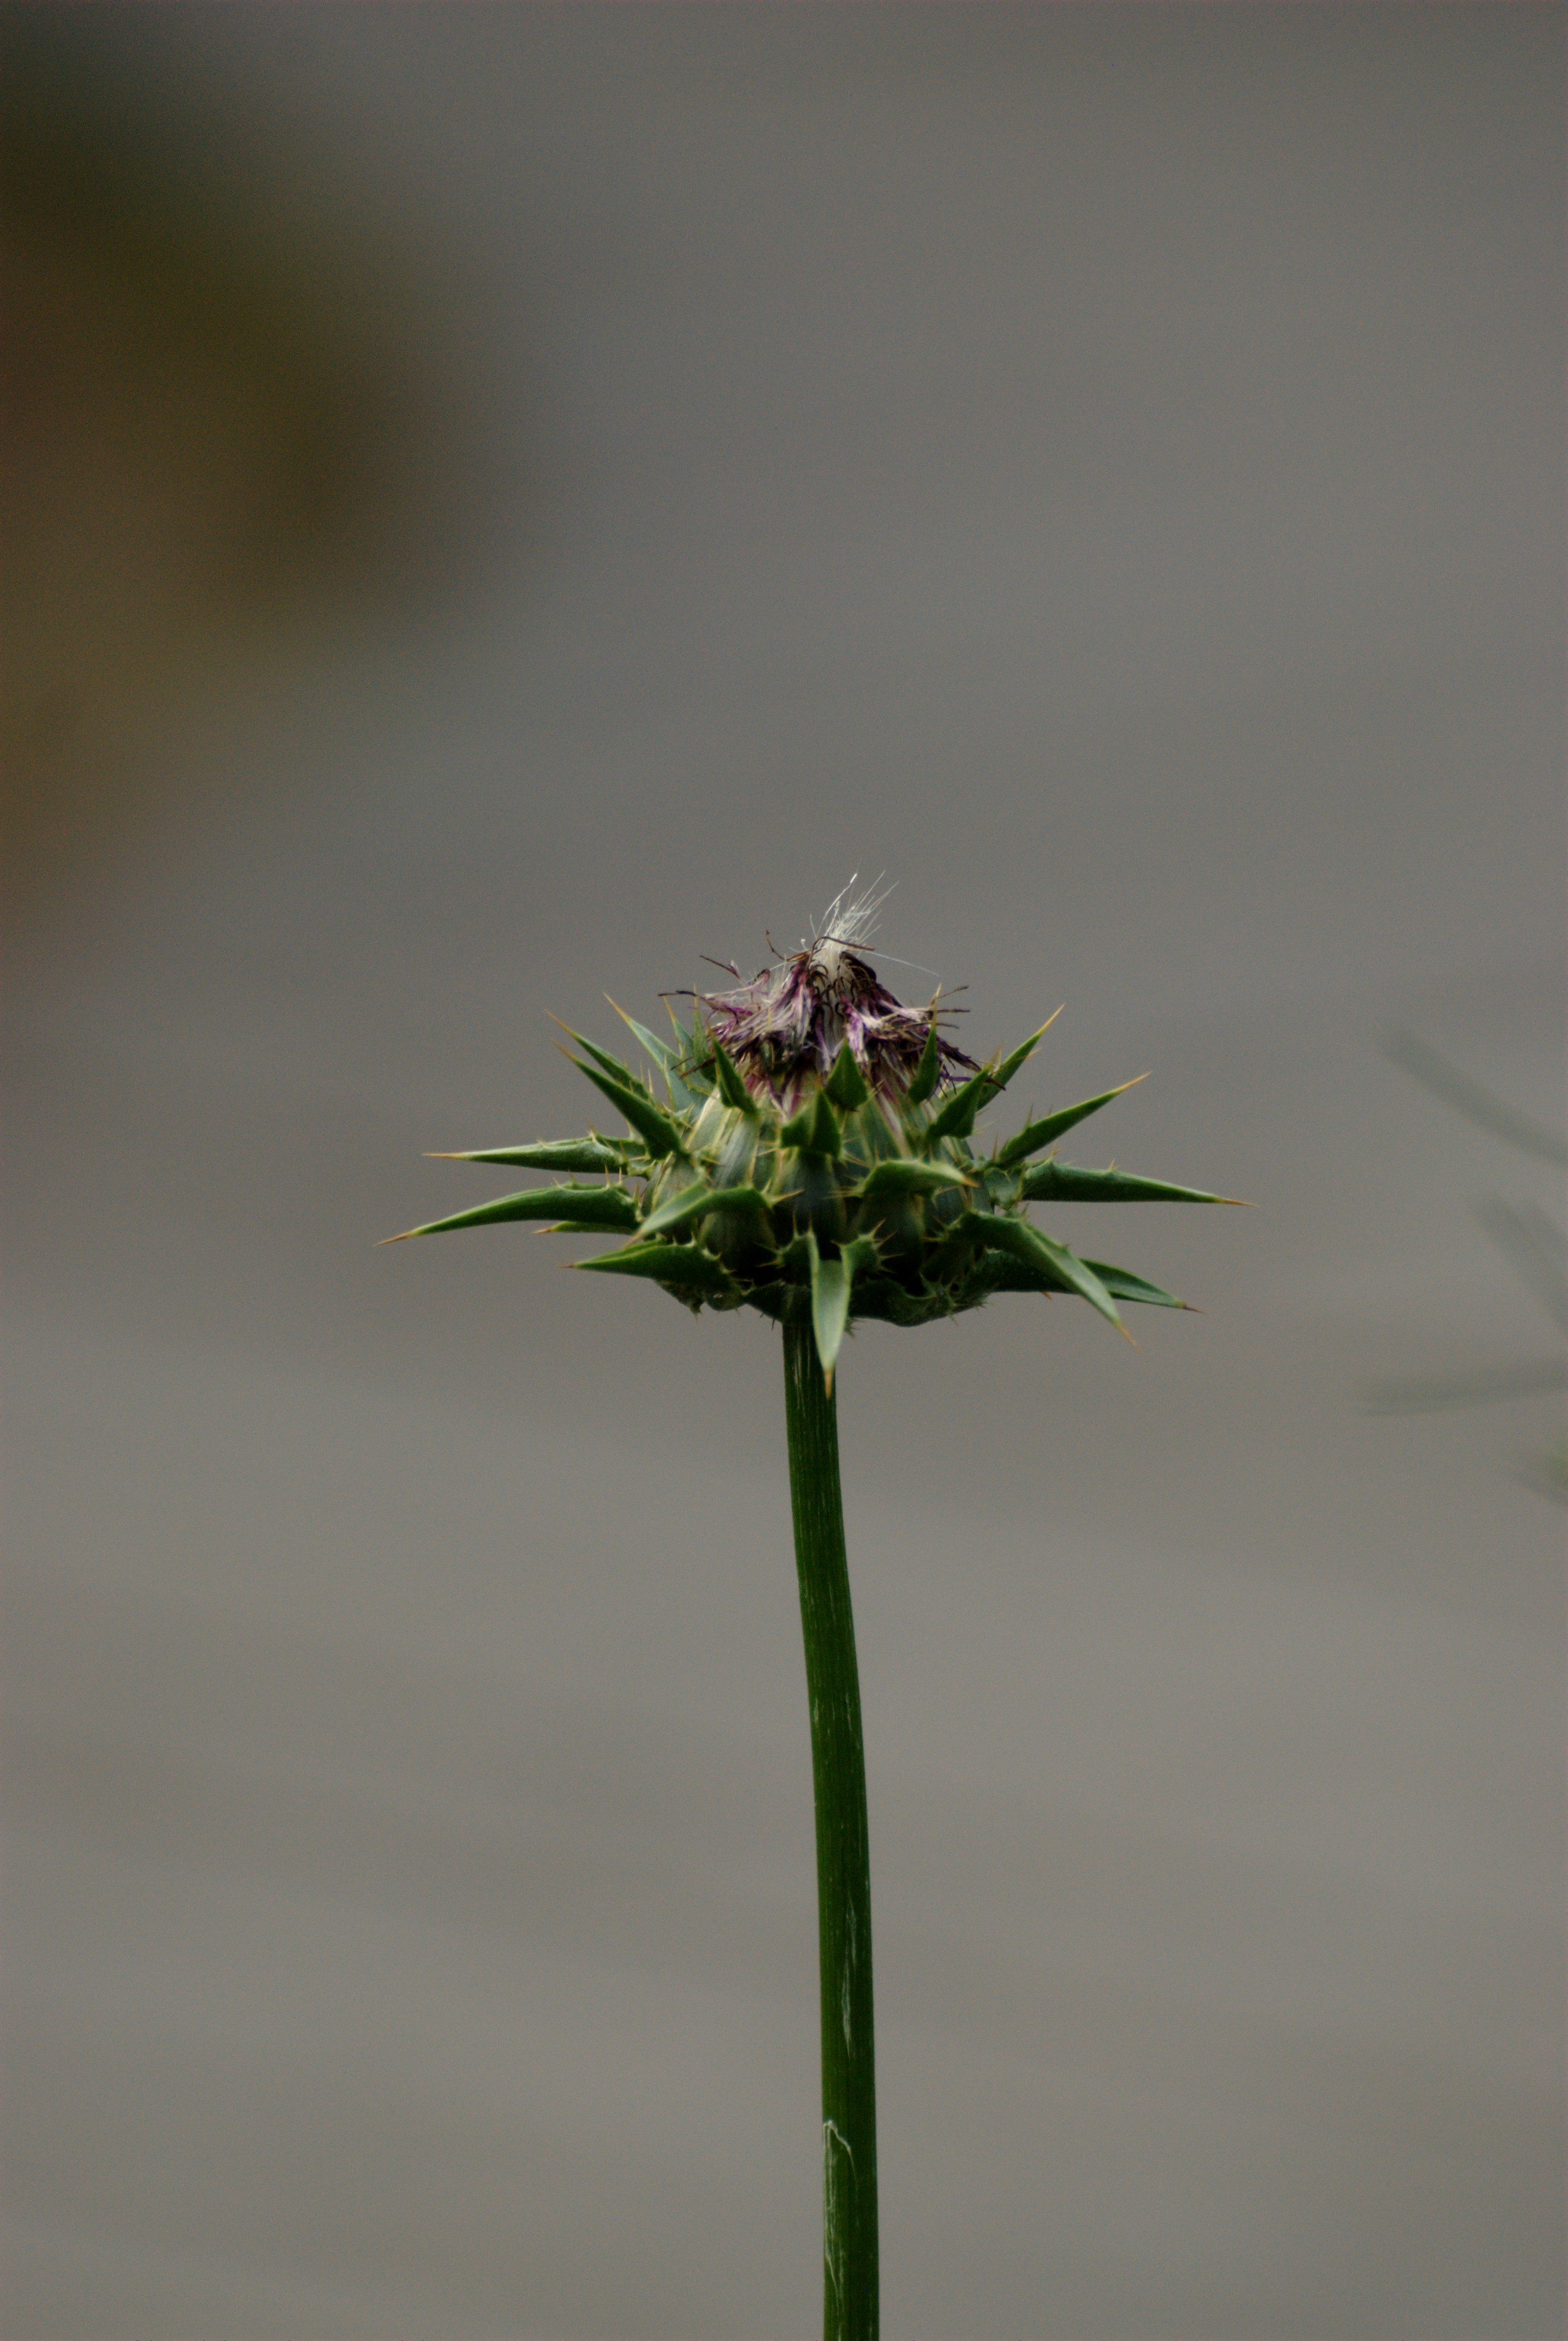
branch, blossom, plant, leaf, flower, green, botany, flora, twig, wildflower, close up, bud, floristry, platinumphoto, theperfectphotographer, macro photography, flowering plant, plant stem, land plant